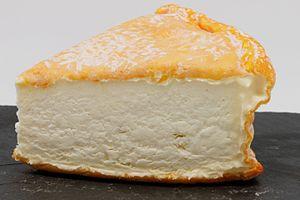
Le langres est un fromage français de la région Champagne-Ardenne, bénéficiant d'une AOC depuis 1991 et d'une AOP depuis 2009. Il est originaire du plateau de Langres.